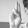
ASL letter: U